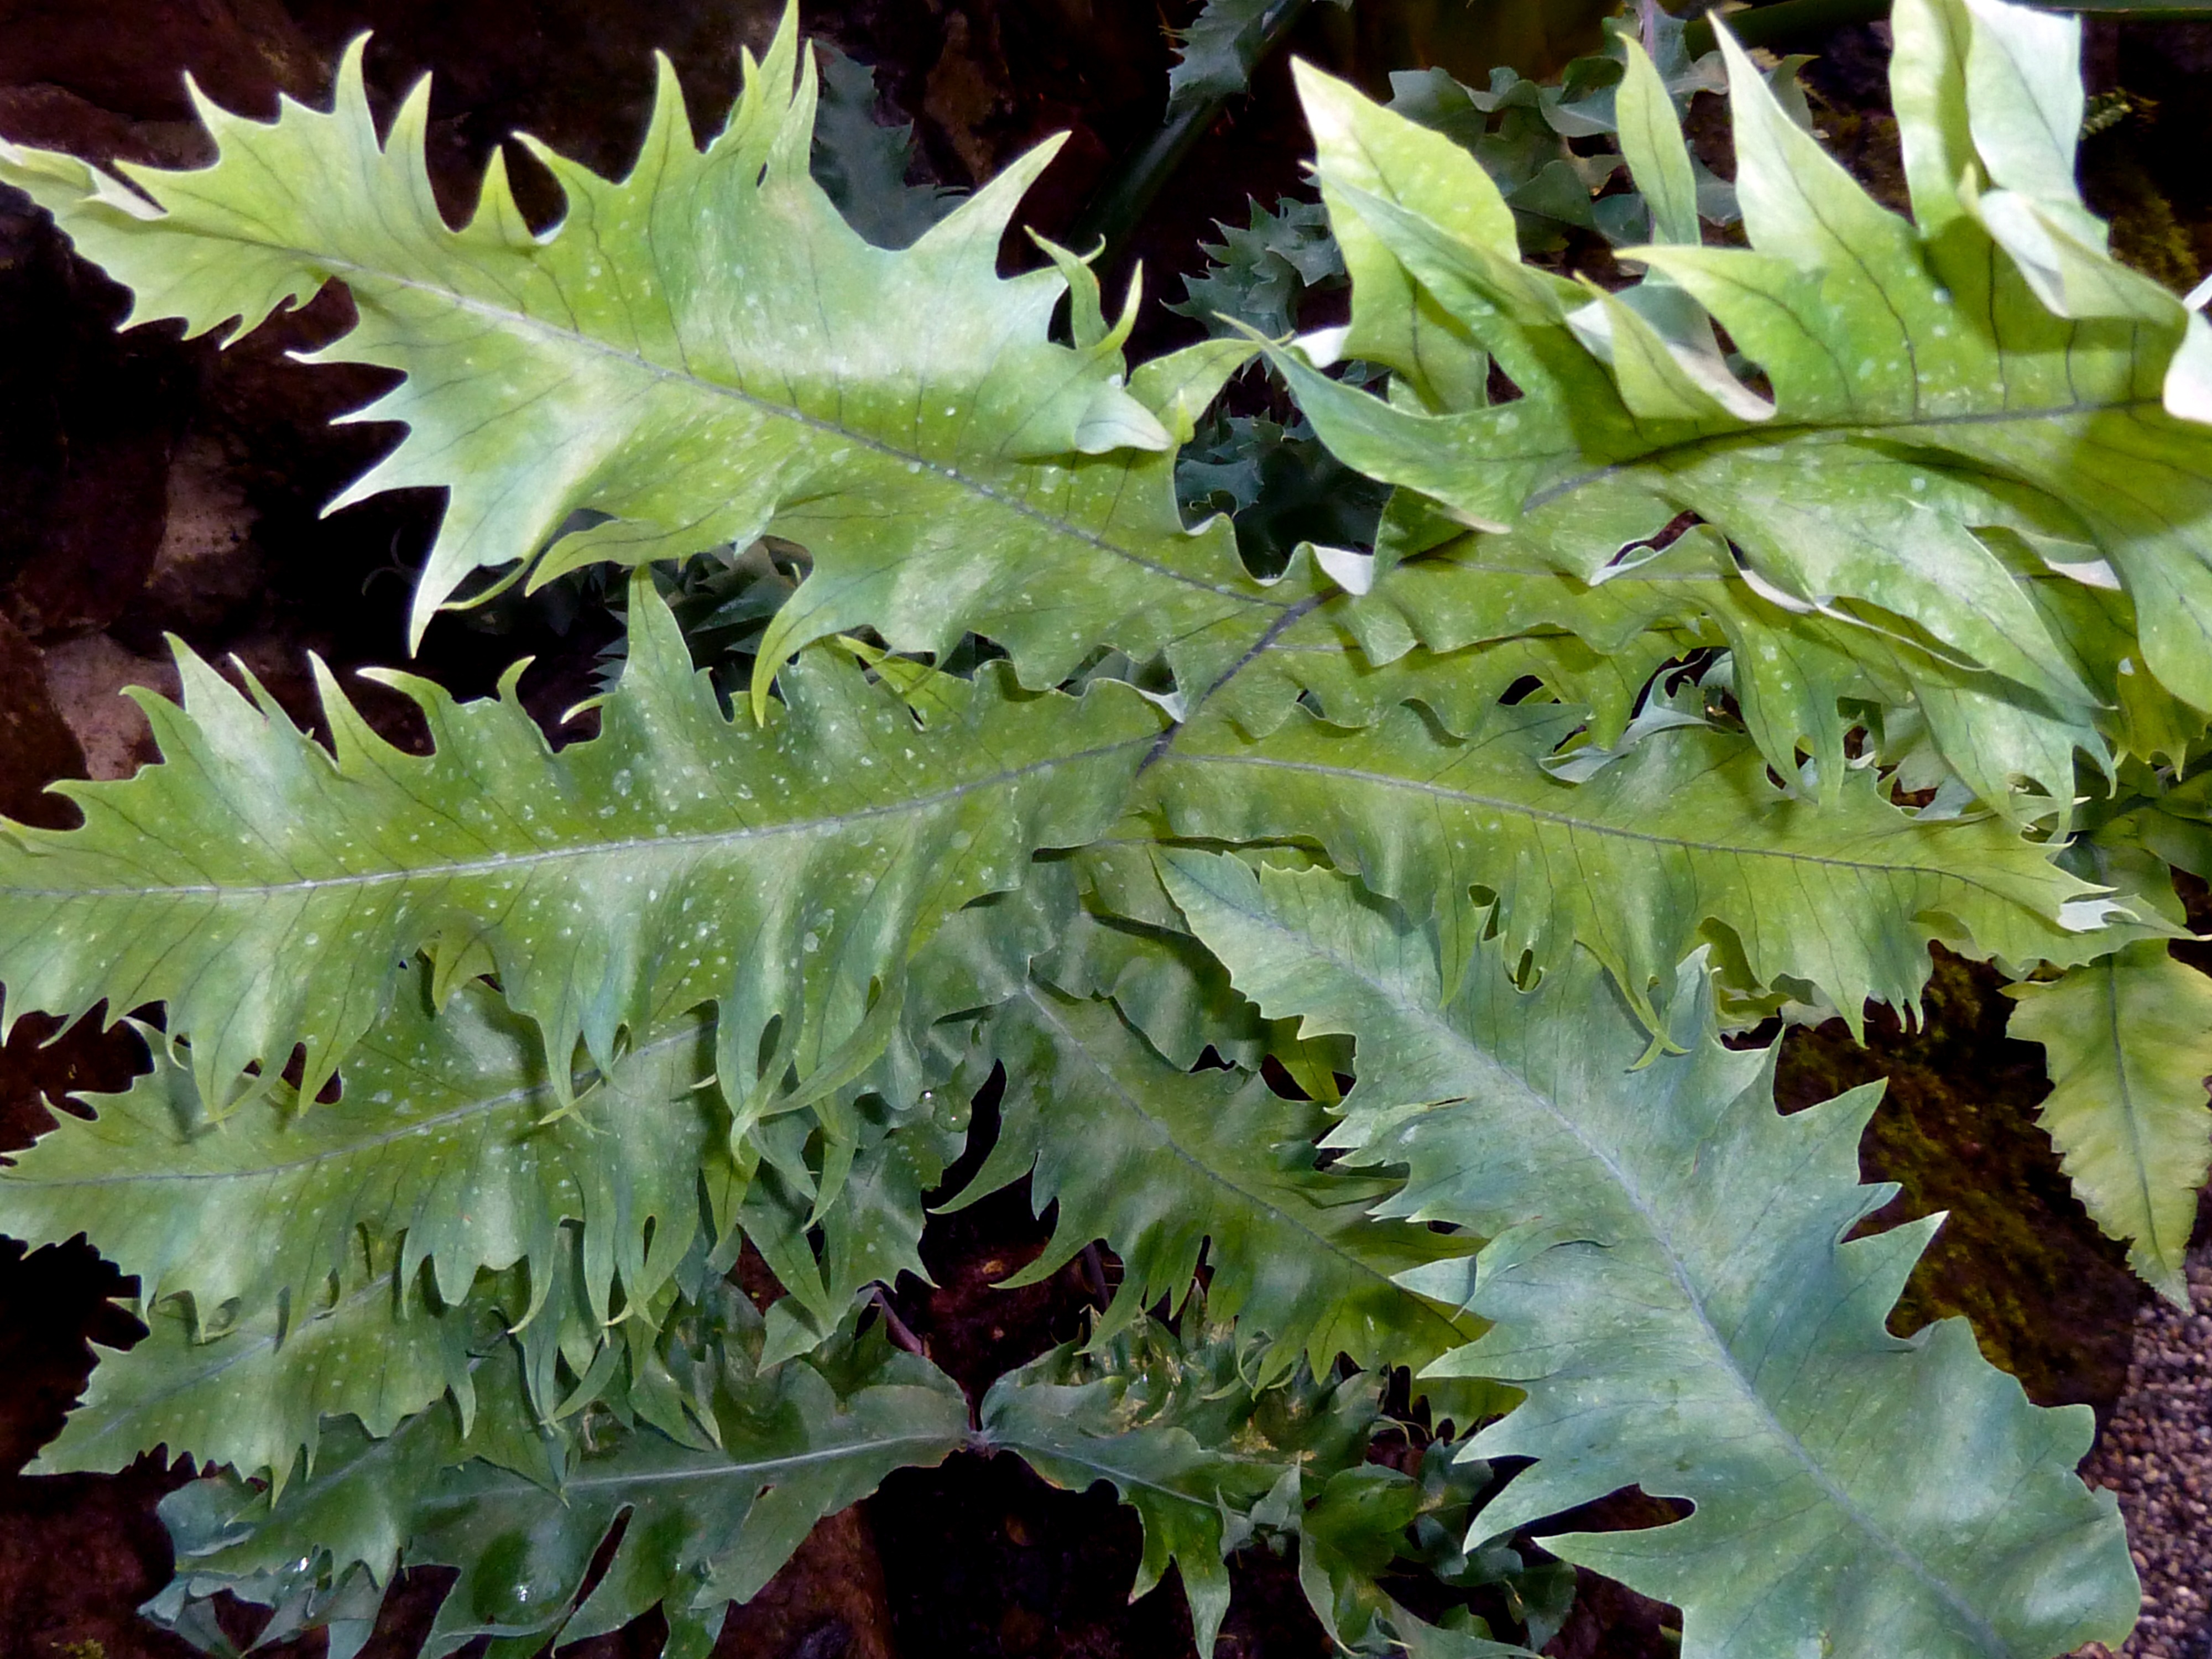
tree, nature, wilderness, plant, leaf, flower, green, produce, natural, flora, botanical, fauna, fern, plants, maple tree, leaves, shrub, oak, exotic, wild plants, flowering plant, woody plant, land plant, ferns and horsetails, leaf vegetable, jungle plant